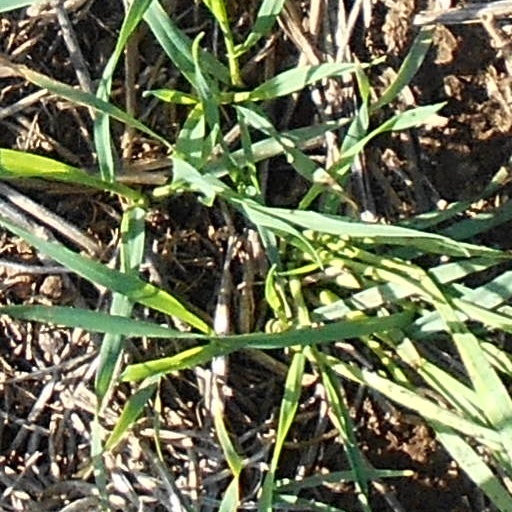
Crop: wheat